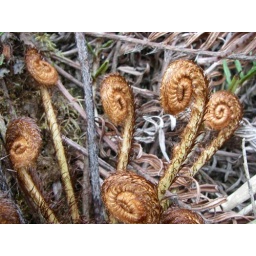
baby ferns in the cloud forest